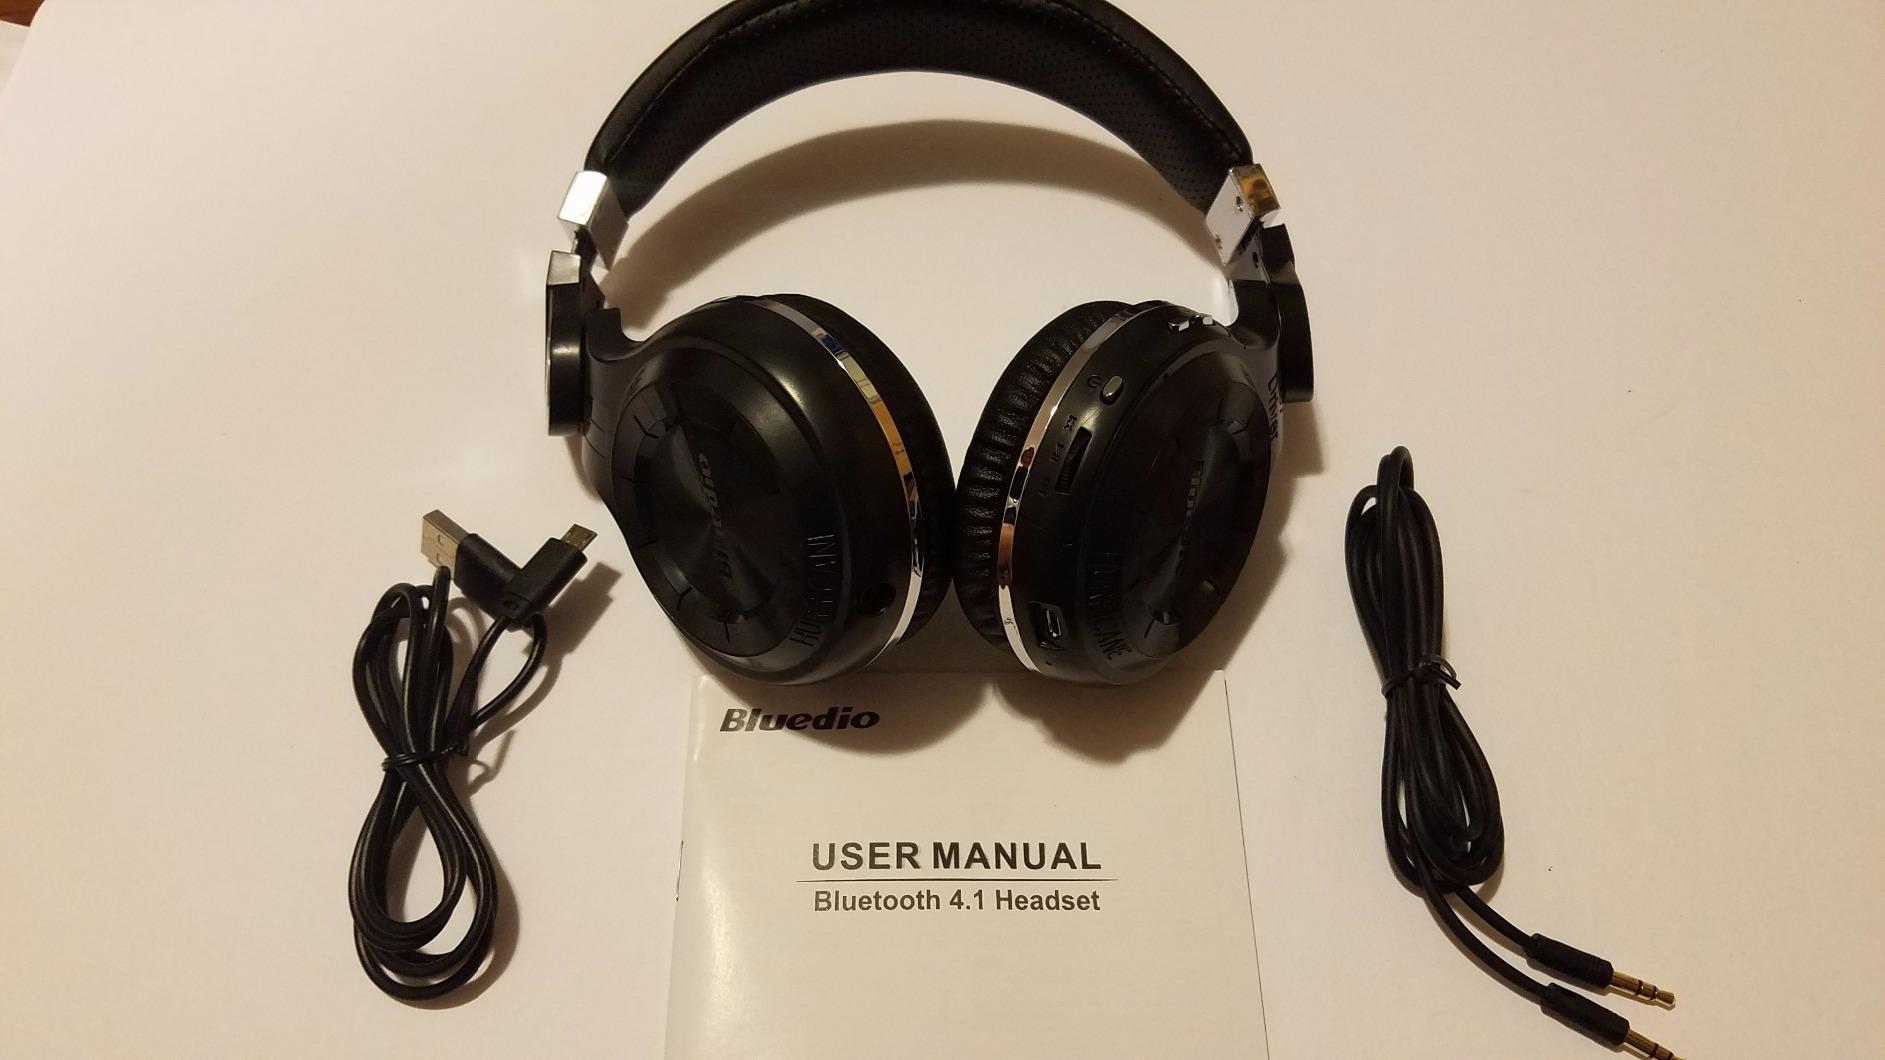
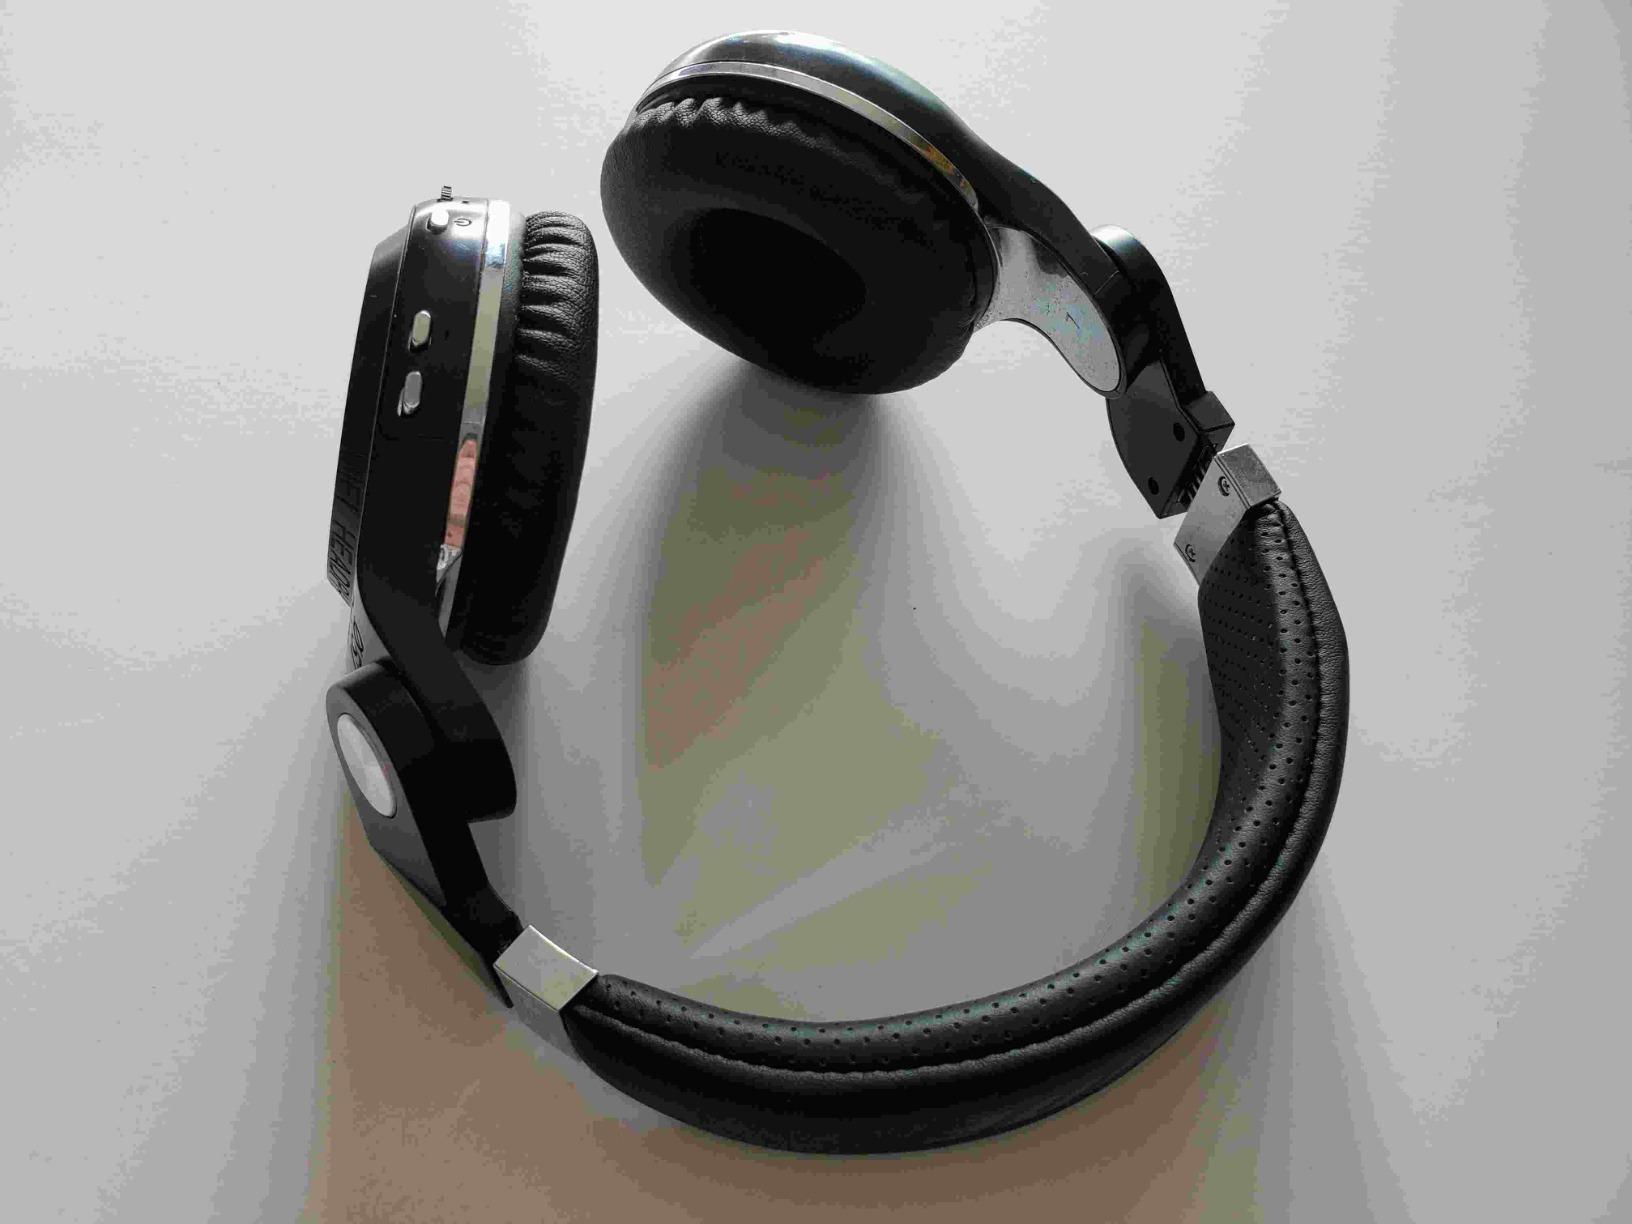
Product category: headphones
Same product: yes